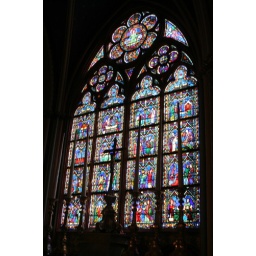
Another of the classic stained glass windows within the Notre Dame in Paris.